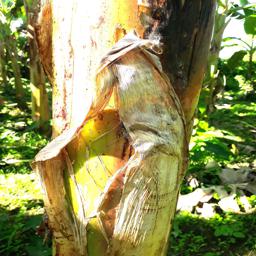
Label: PSEUDOSTEM WEEVIL